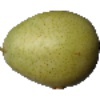
Label: Pear 1